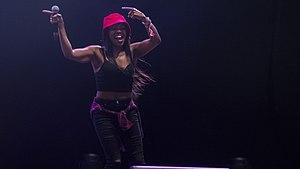
Melesha O'Garro, connue sous le nom de scène Lady Leshurr, est une rappeuse, chanteuse et productrice de musique anglaise.